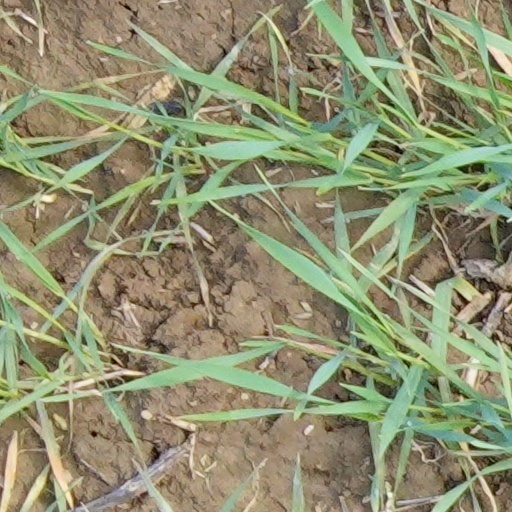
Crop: wheat